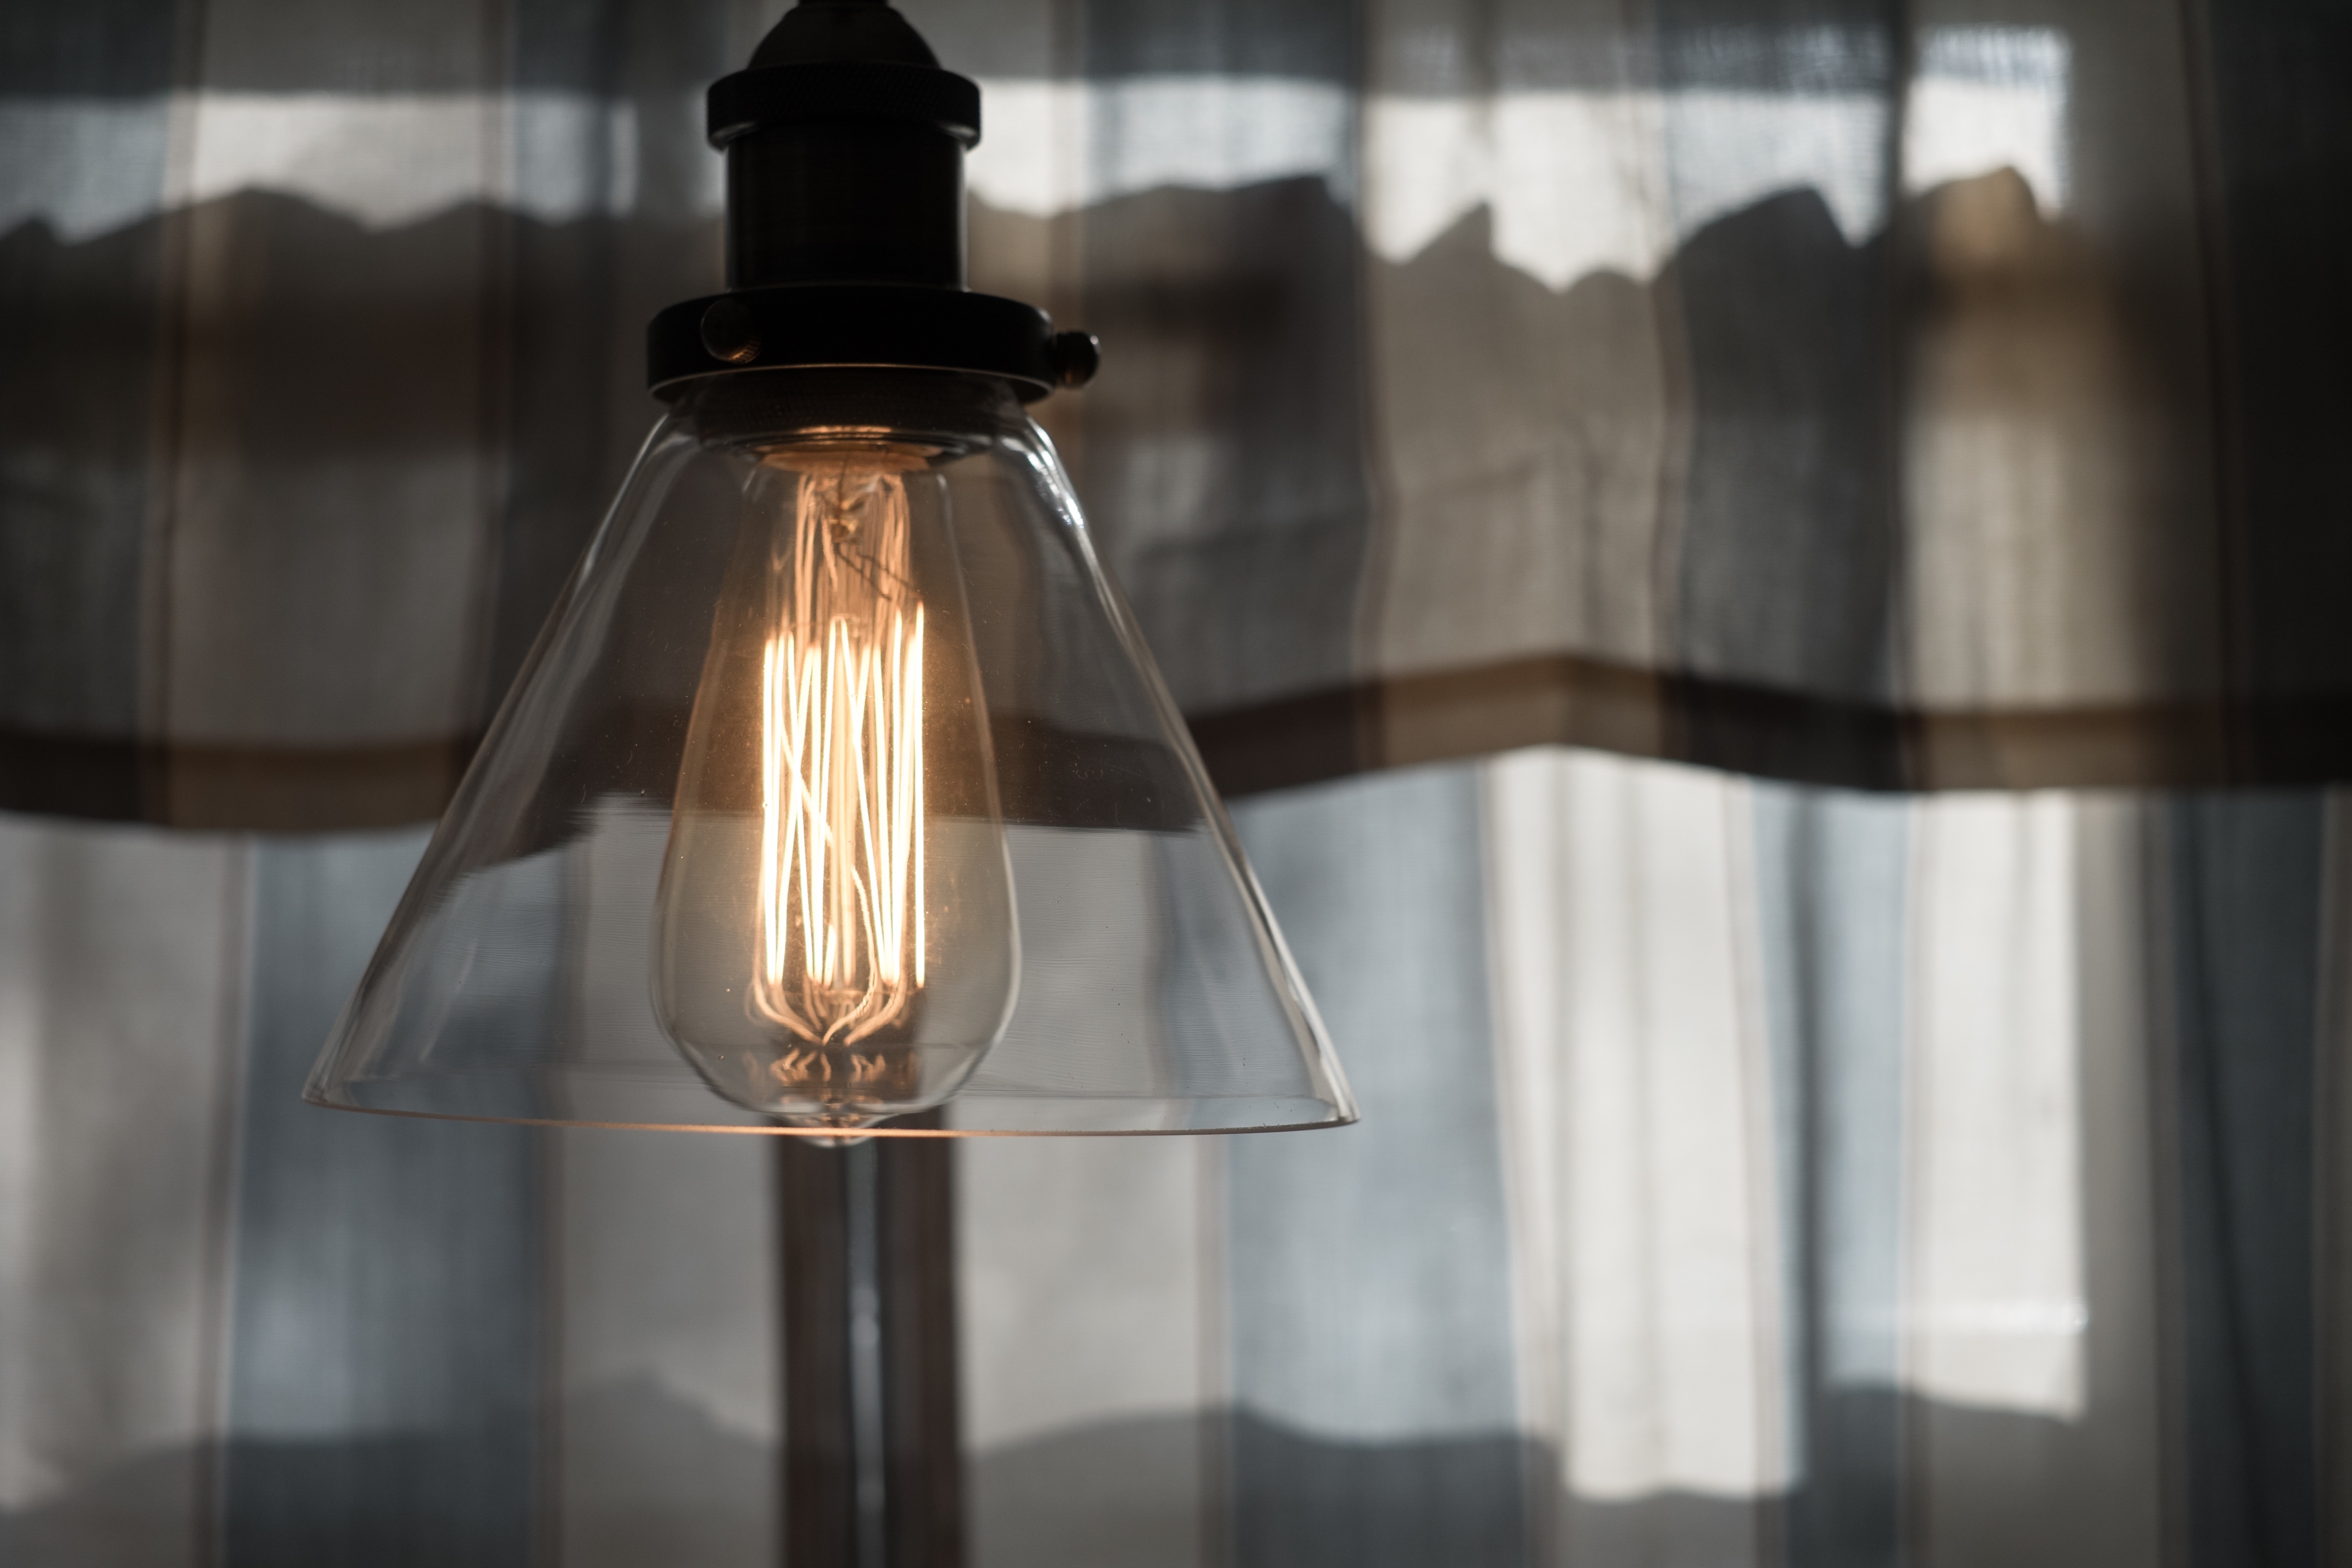
light, white, window, glass, lantern, curtain, lamp, lighting, lightbulb, design, light fixture, sconce, incandescent light bulb